Bala Bharatam

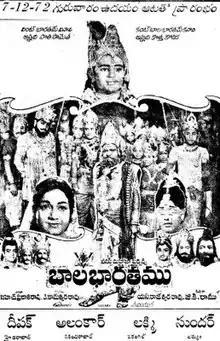
Theatrical release poster

Bala Bharatam is a 1972 Indian Telugu-language Hindu mythological film wherein most of the characters are played by children. The child actors include Baby Sridevi and Master Prabhakar.